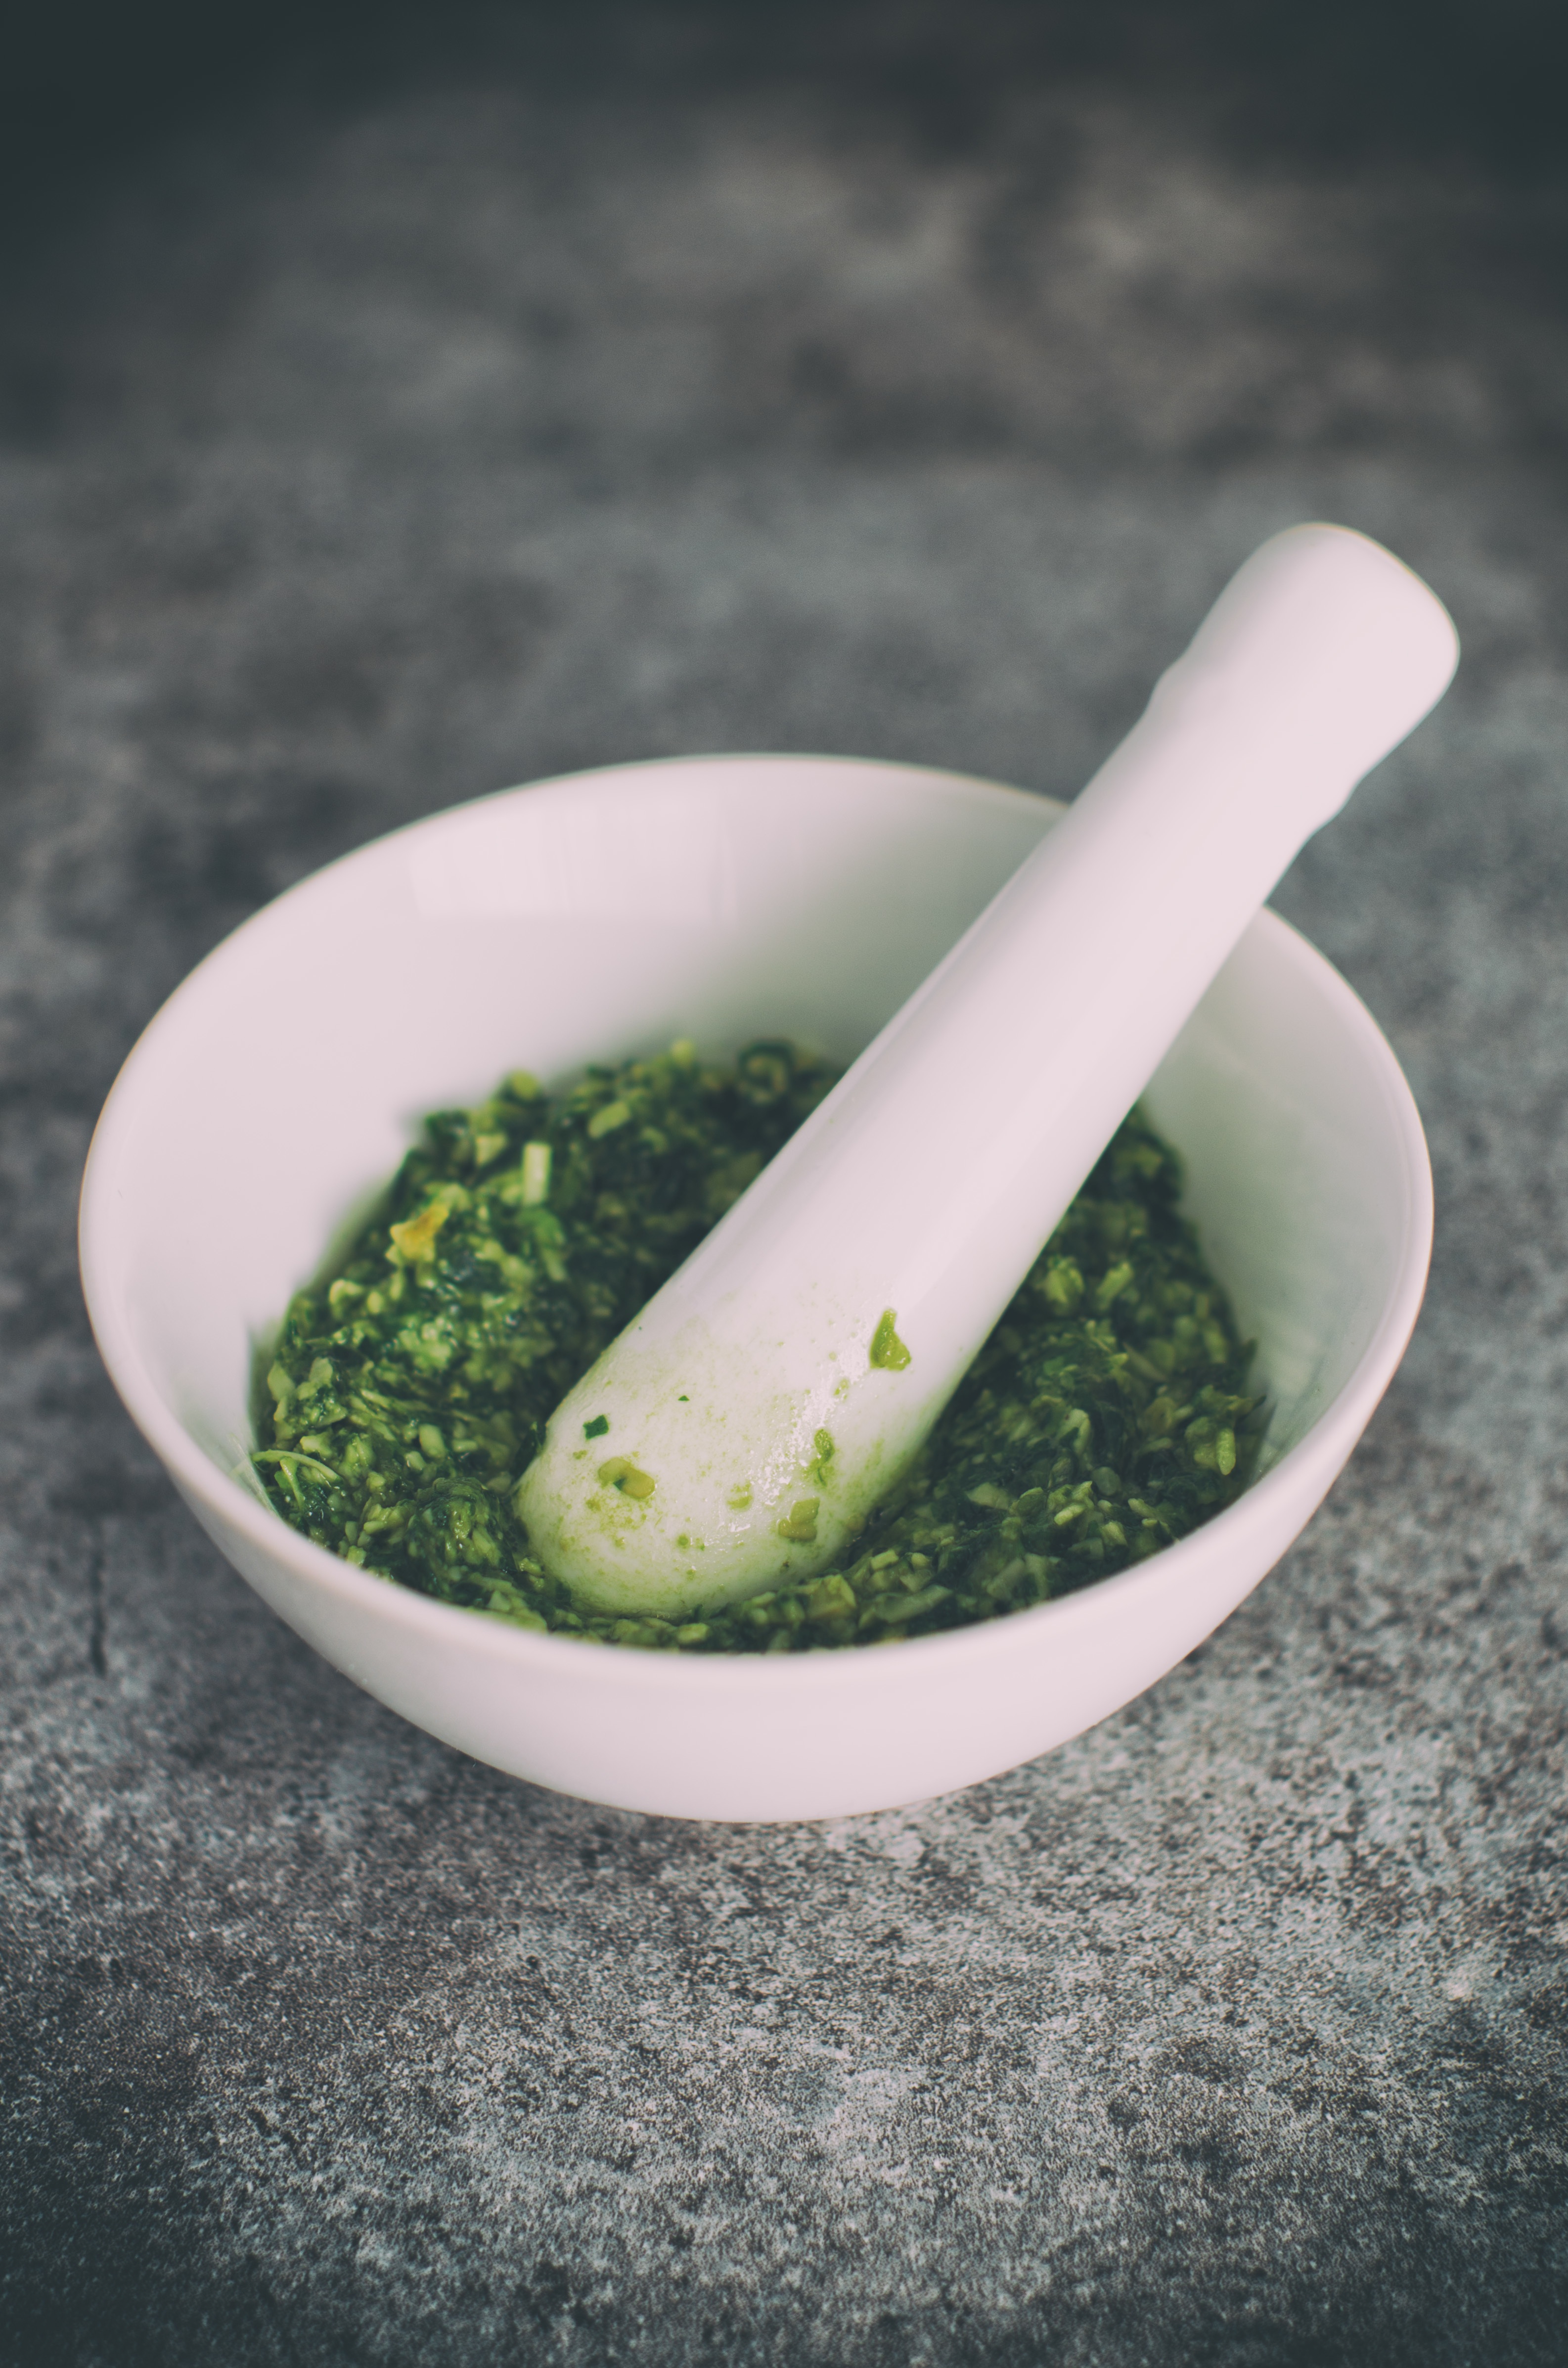
dish, food, produce, pesto, countertop, food preparation